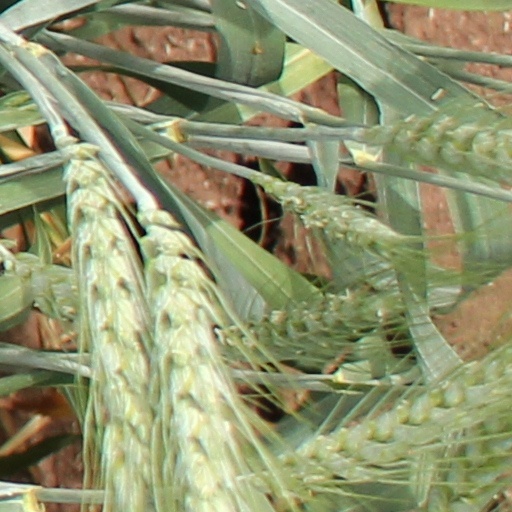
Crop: wheat